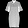
Label: Dress